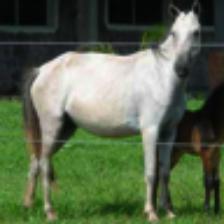
Label: NonHuman